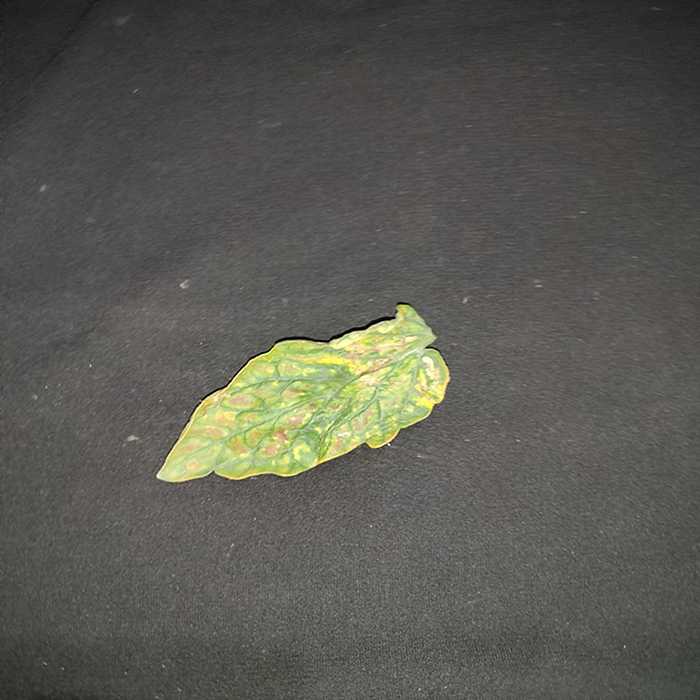
Plant: Tomato
Label: Tomato spotted wilt